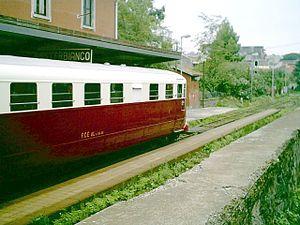
Sous l'appellation Littorina, qui remonte à 1930, les Italiens ont fait et font toujours référence aux autorails de voyageurs mis en service sur le réseau italien des FS - Ferrovie dello Stato. Ce nouveau type de matériel roulant léger à moteur thermique essence, diesel ou gaz - a été inventé par le constructeur italien Fiat Ferroviaria dans les années 1920. On pourrait comparer cette appellation à la « micheline » française de 1935, qui a copié le principe italien.